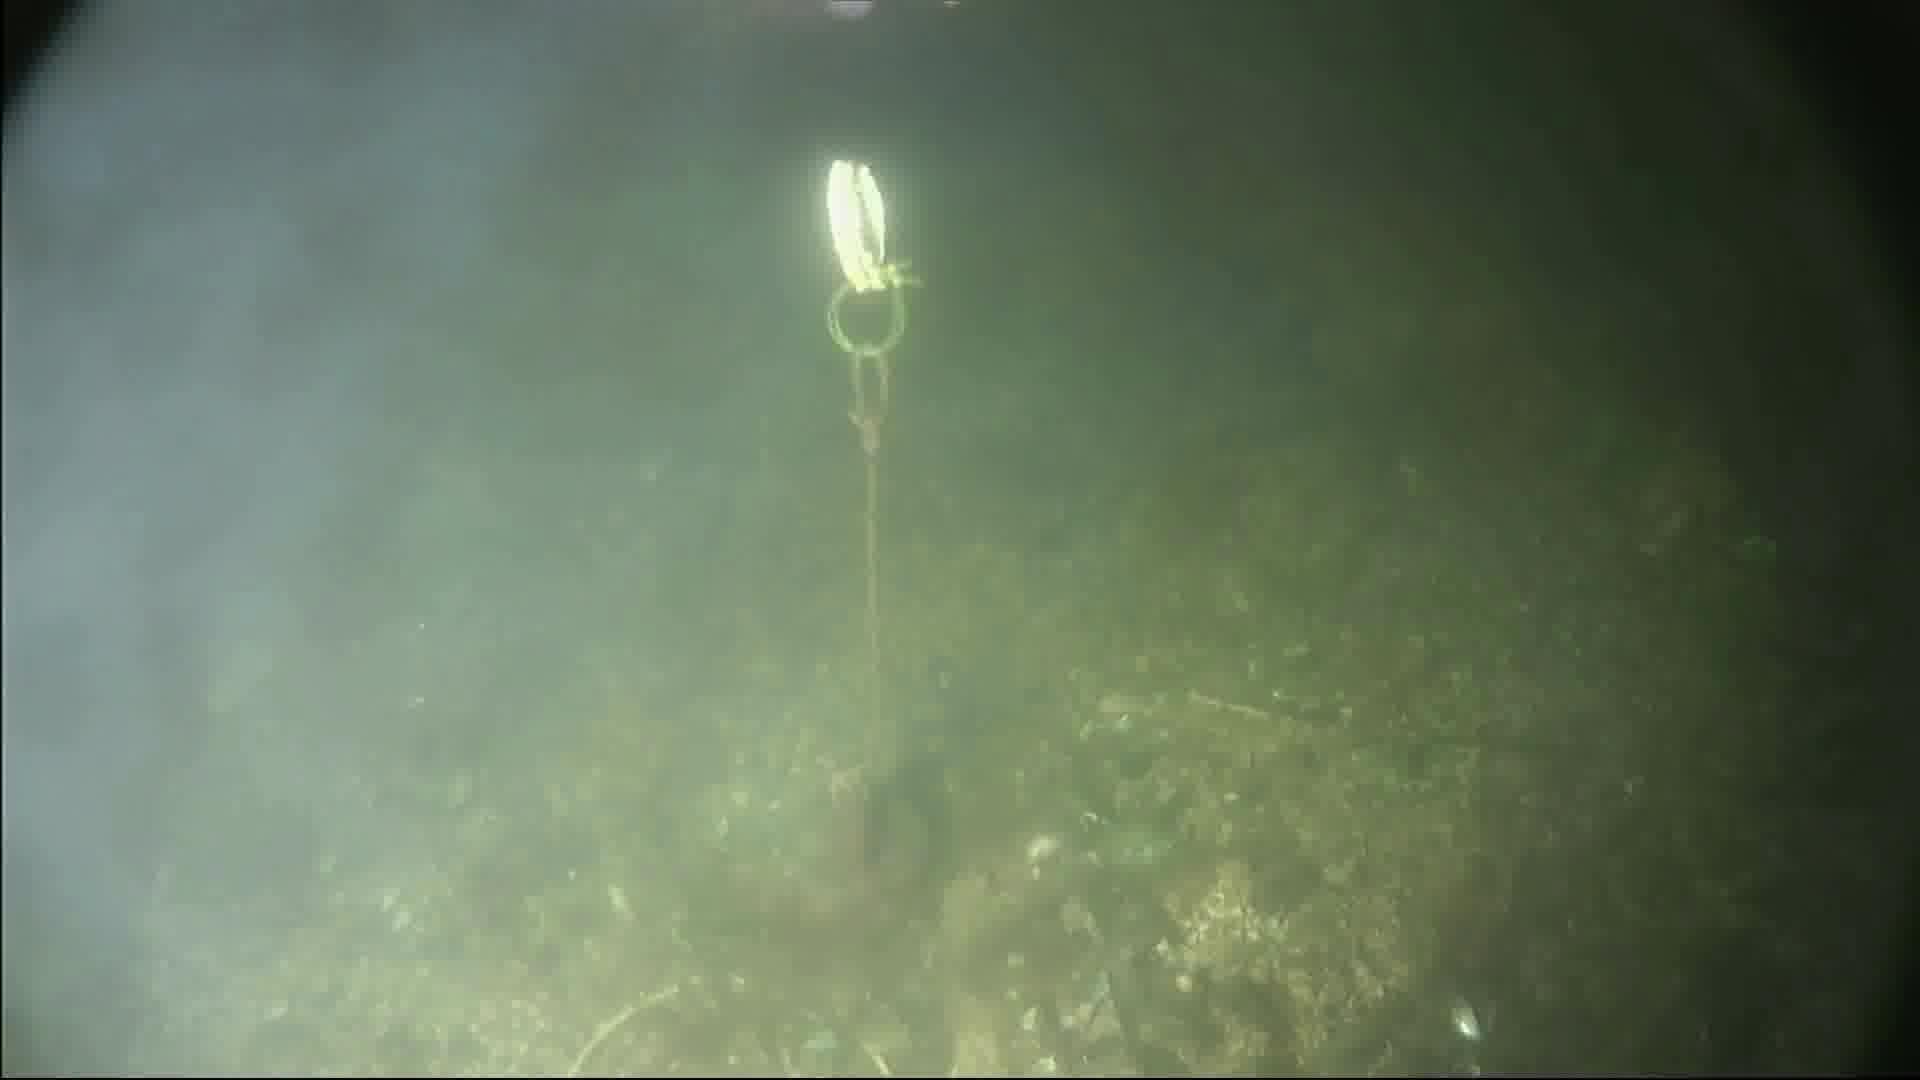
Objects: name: crab